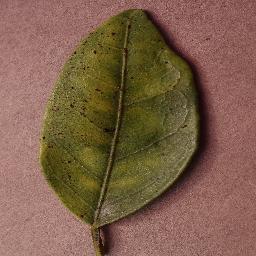
Label: Orange___Haunglongbing_(Citrus_greening)